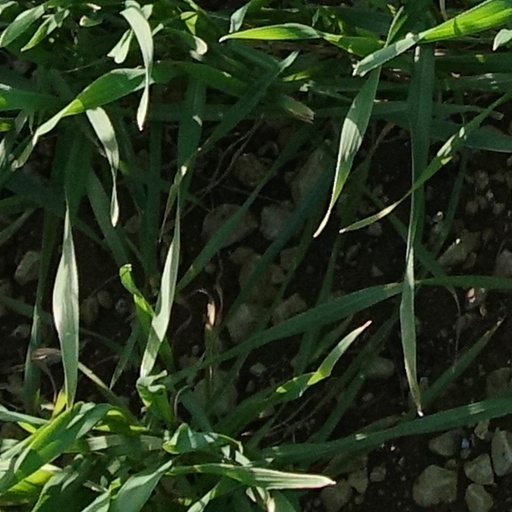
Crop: wheat